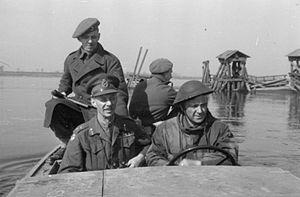
Miles Christopher Dempsey, est le commandant de la Seconde armée britannique lors de l'opération Overlord pendant la Seconde Guerre mondiale.